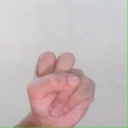
अक्षर: स